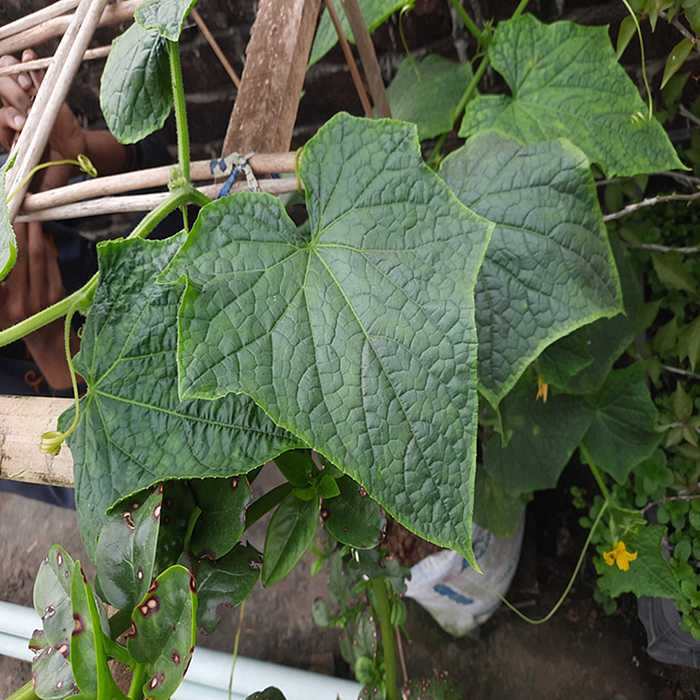
Plant: Cucumber
Label: Fresh leaf